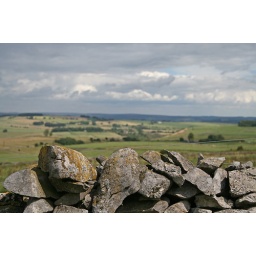
View over a dry stone wall at Arbor Low.